Alfredo Moser

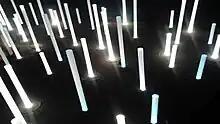
Moser lamps showcased at the Museum of Tomorrow.

According to Moser, the concept of the bottle lamp originated in the late 1970s when he was employed as a car mechanic at a telecommunications company in Brasília. He recalled discussing with his supervisor how sunlight might be used in emergency situations, which remained in his mind for years. During the 2001–2002 Brazilian energy crisis, Moser began testing water-filled plastic bottles as a do-it-yourself method to provide indoor daylight. By installing these bottles through the roofs of unlit rooms, he found that refracted sunlight could illuminate otherwise dark spaces. He later improved the design by using bleach and polyester resin.